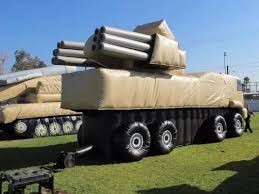
Label: Air Defense